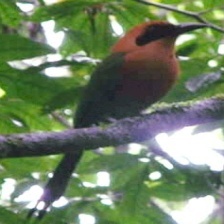
Species: RUFUOS MOTMOT
Scientific name: BARYPHTHENGUS MARTII